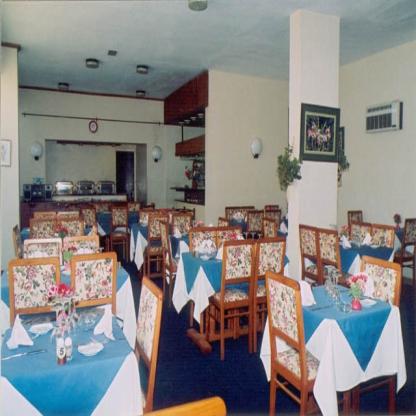
Scene: Indoor